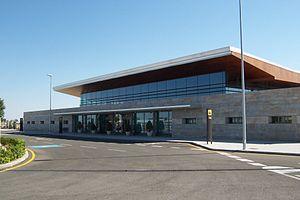
Albacete est une ville d’Espagne, capitale de la province d'Albacete dans la communauté autonome de Castille-La Manche. Elle est située à près de 300 km au sud-est de Madrid, dans la région historique de La Manche. Elle compte 171 390 habitants, 218 110 en incluant son agglomération. C'est la ville la plus importante de Castille-La Manche et l'un des principaux centres économiques de la Communauté autonome. Albacete fut la base des Brigades internationales.